Architecture of Chiswick House

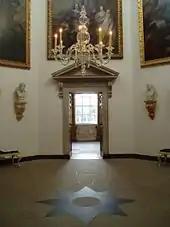
The Upper Tribunal looking towards the Gallery. Of note is the eight-pointed Garter star/Masonic Blazing Star in the centre of the floor with a painting of King Charles I in the background

This room also contained four heavy gilded tables carved with Kent's characteristic baroque shells and accompanied with central carved lion masks (complementing the lion heads in the frieze). For each table two mahogany chairs were placed either side. These chairs had pediment backs which matched the four stone triangular pediments in this room. Eight large paintings were placed in gilded frames above the stone pediments and busts, including three of the Stuart and French Royal family, one executed by Sir Godfrey Kneller of Lord Burlington and his sisters, and popular mythological scenes such as "Daphne and Apollo" and "The Judgment of Paris" Twelve antique busts of Roman and Greek figures, such as Emperors, poets, politicians and generals were also positioned on gilded brackets designed by Lord Burlington..